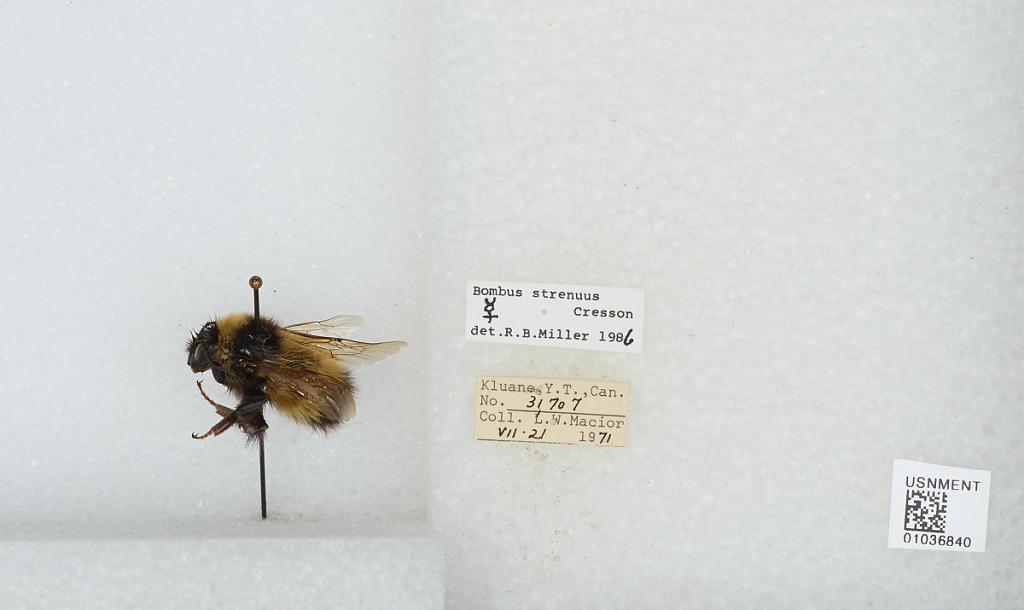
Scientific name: Bombus (Alpinobombus) neoboreus Sladen
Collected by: L. Macior
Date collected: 1971-7-21
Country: Canada
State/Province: Yukon Territory
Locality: Kluane
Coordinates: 60.75, -139.5
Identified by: Miller, R. B.